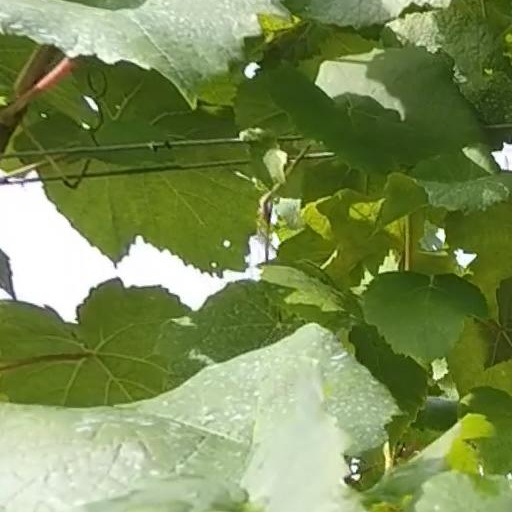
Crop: grape